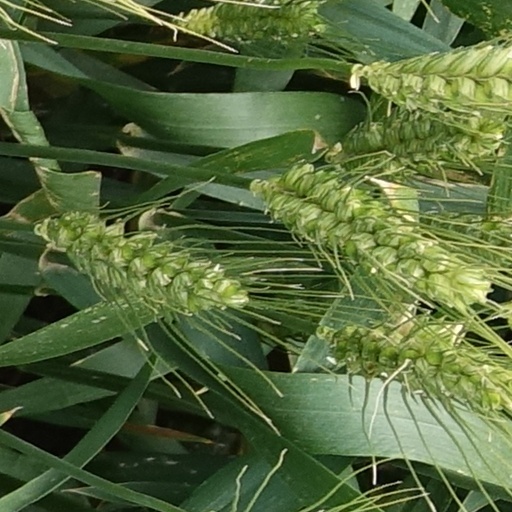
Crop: wheat